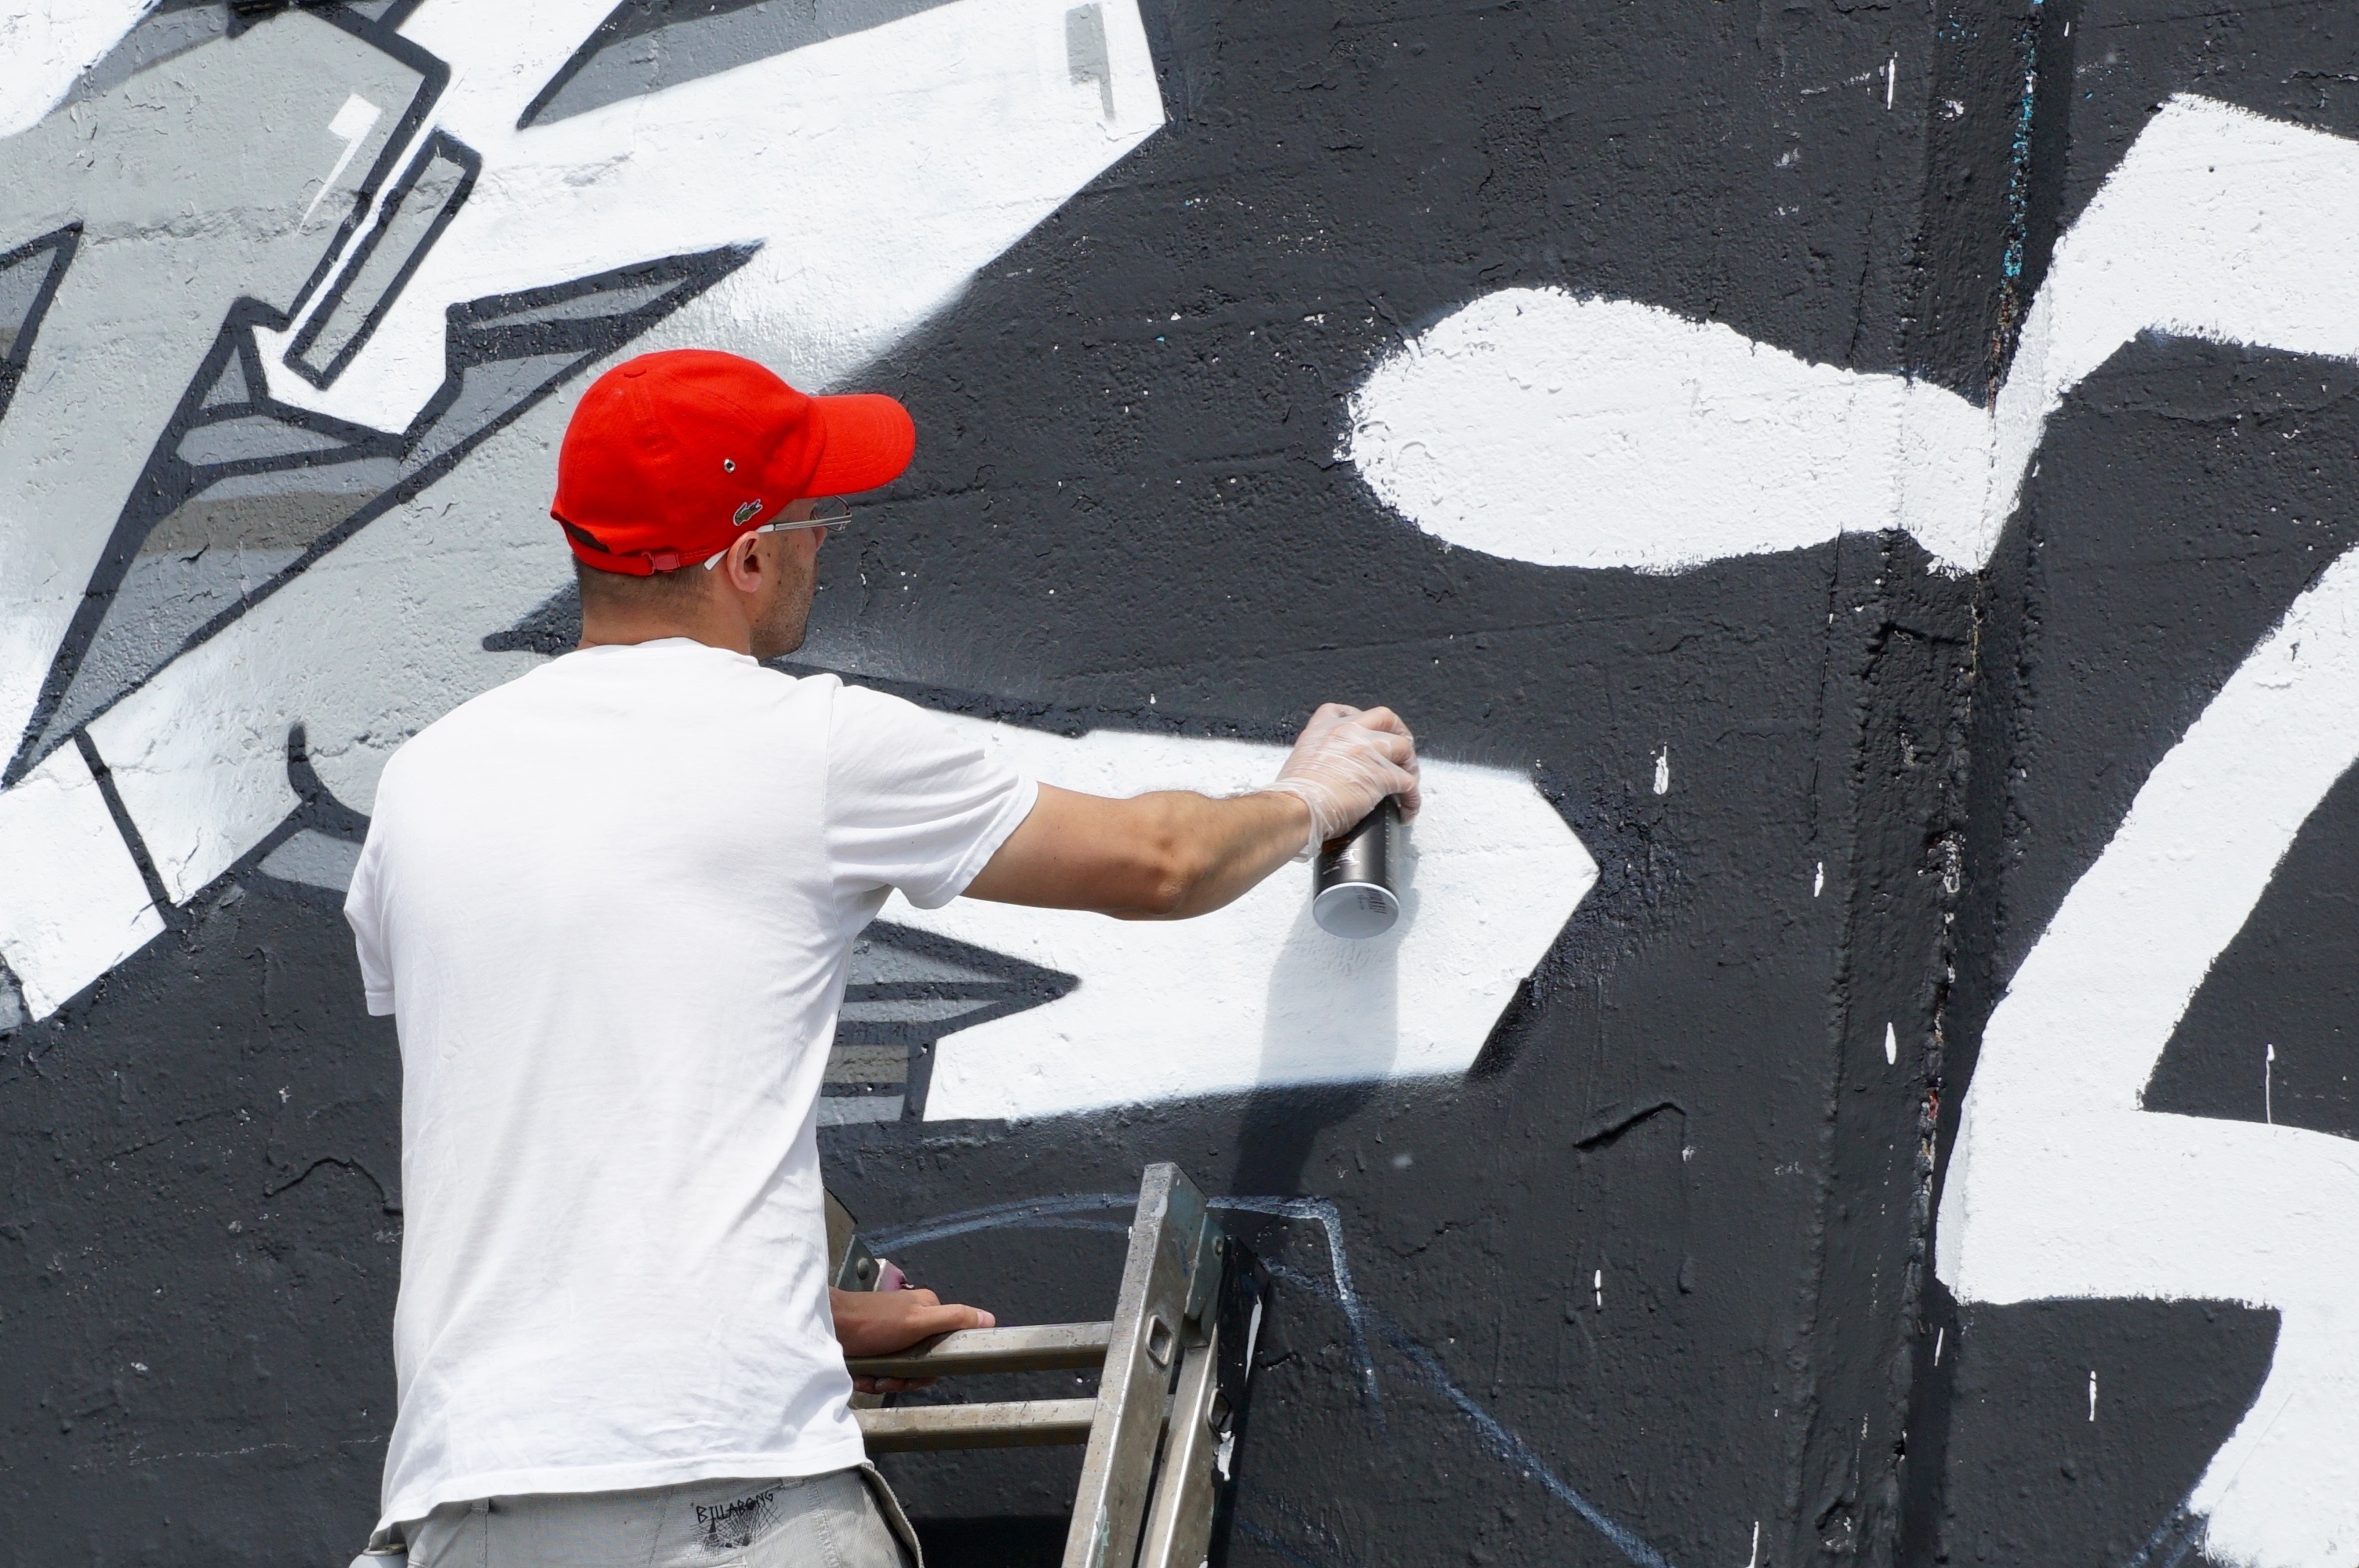
wall, red, graffiti, art, cap, mural, artists, sprayer